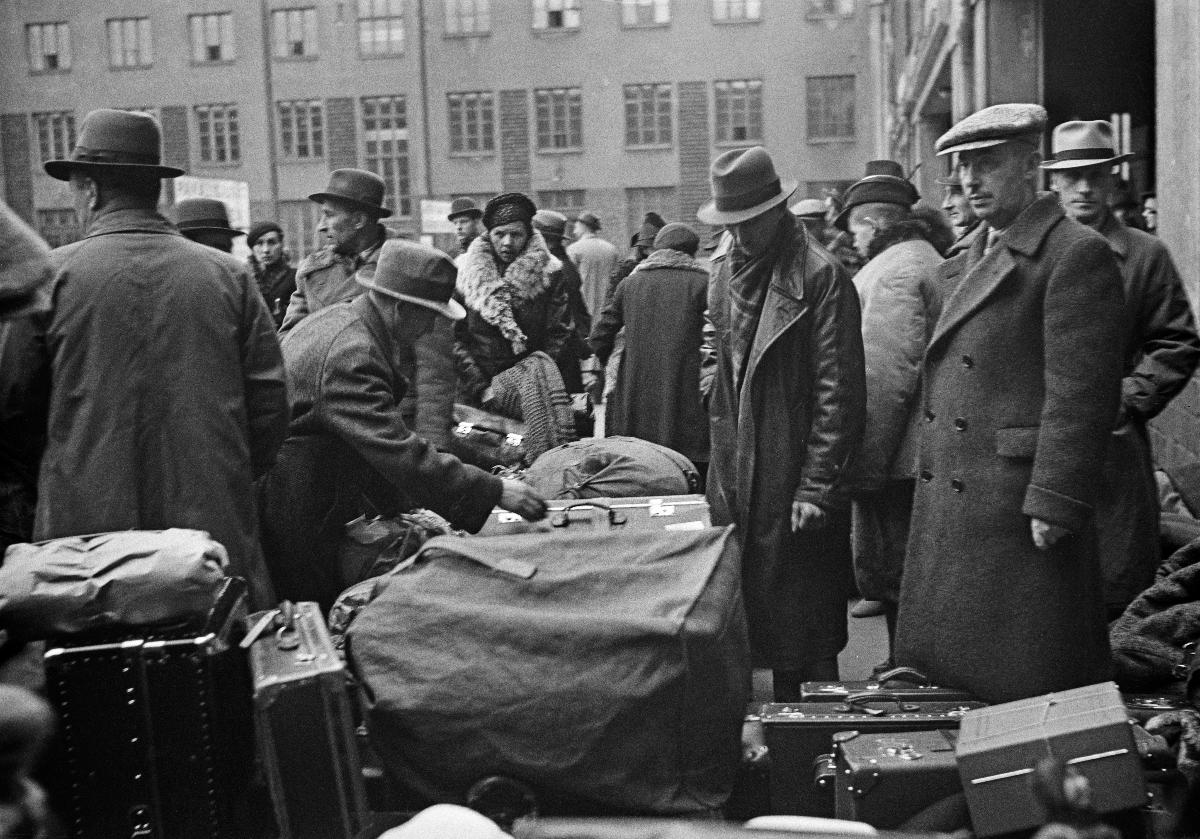
Vapaaehtoinen evakuointi
Frivillig evakuering; Voluntary evacuation
sisällön kuvaus: Vapaaehtoinen evakuointi 1939: Ihmisiä Helsingin rautatieasemalla 12.10.1939. content description: Voluntary evacuation 1939: People on Helsinki Railway station 12.10.1939. innehållsbeskrivning: Frivillig evakuering 1939:  Människor på Helsingfors järnvägsstation 12.10.1939.
Kuvaaja: Sundström, Hugo, kuvaaja
Vuosi: 1939
Paikka: Suomi, Uusimaa, Helsinki
Aiheet: HBL; kotirintama; suojautuminen (itsenäinen toiminta); evakuointi; matkustaminen; home front; protecting oneself; evacuation; travel; defence; voluntary evacuation; people; protection; hemmafront; skydda sig; evakuering; resande; försvar; hemfronten; frivillig evakuering; människor; resor; skyddsåtgärder